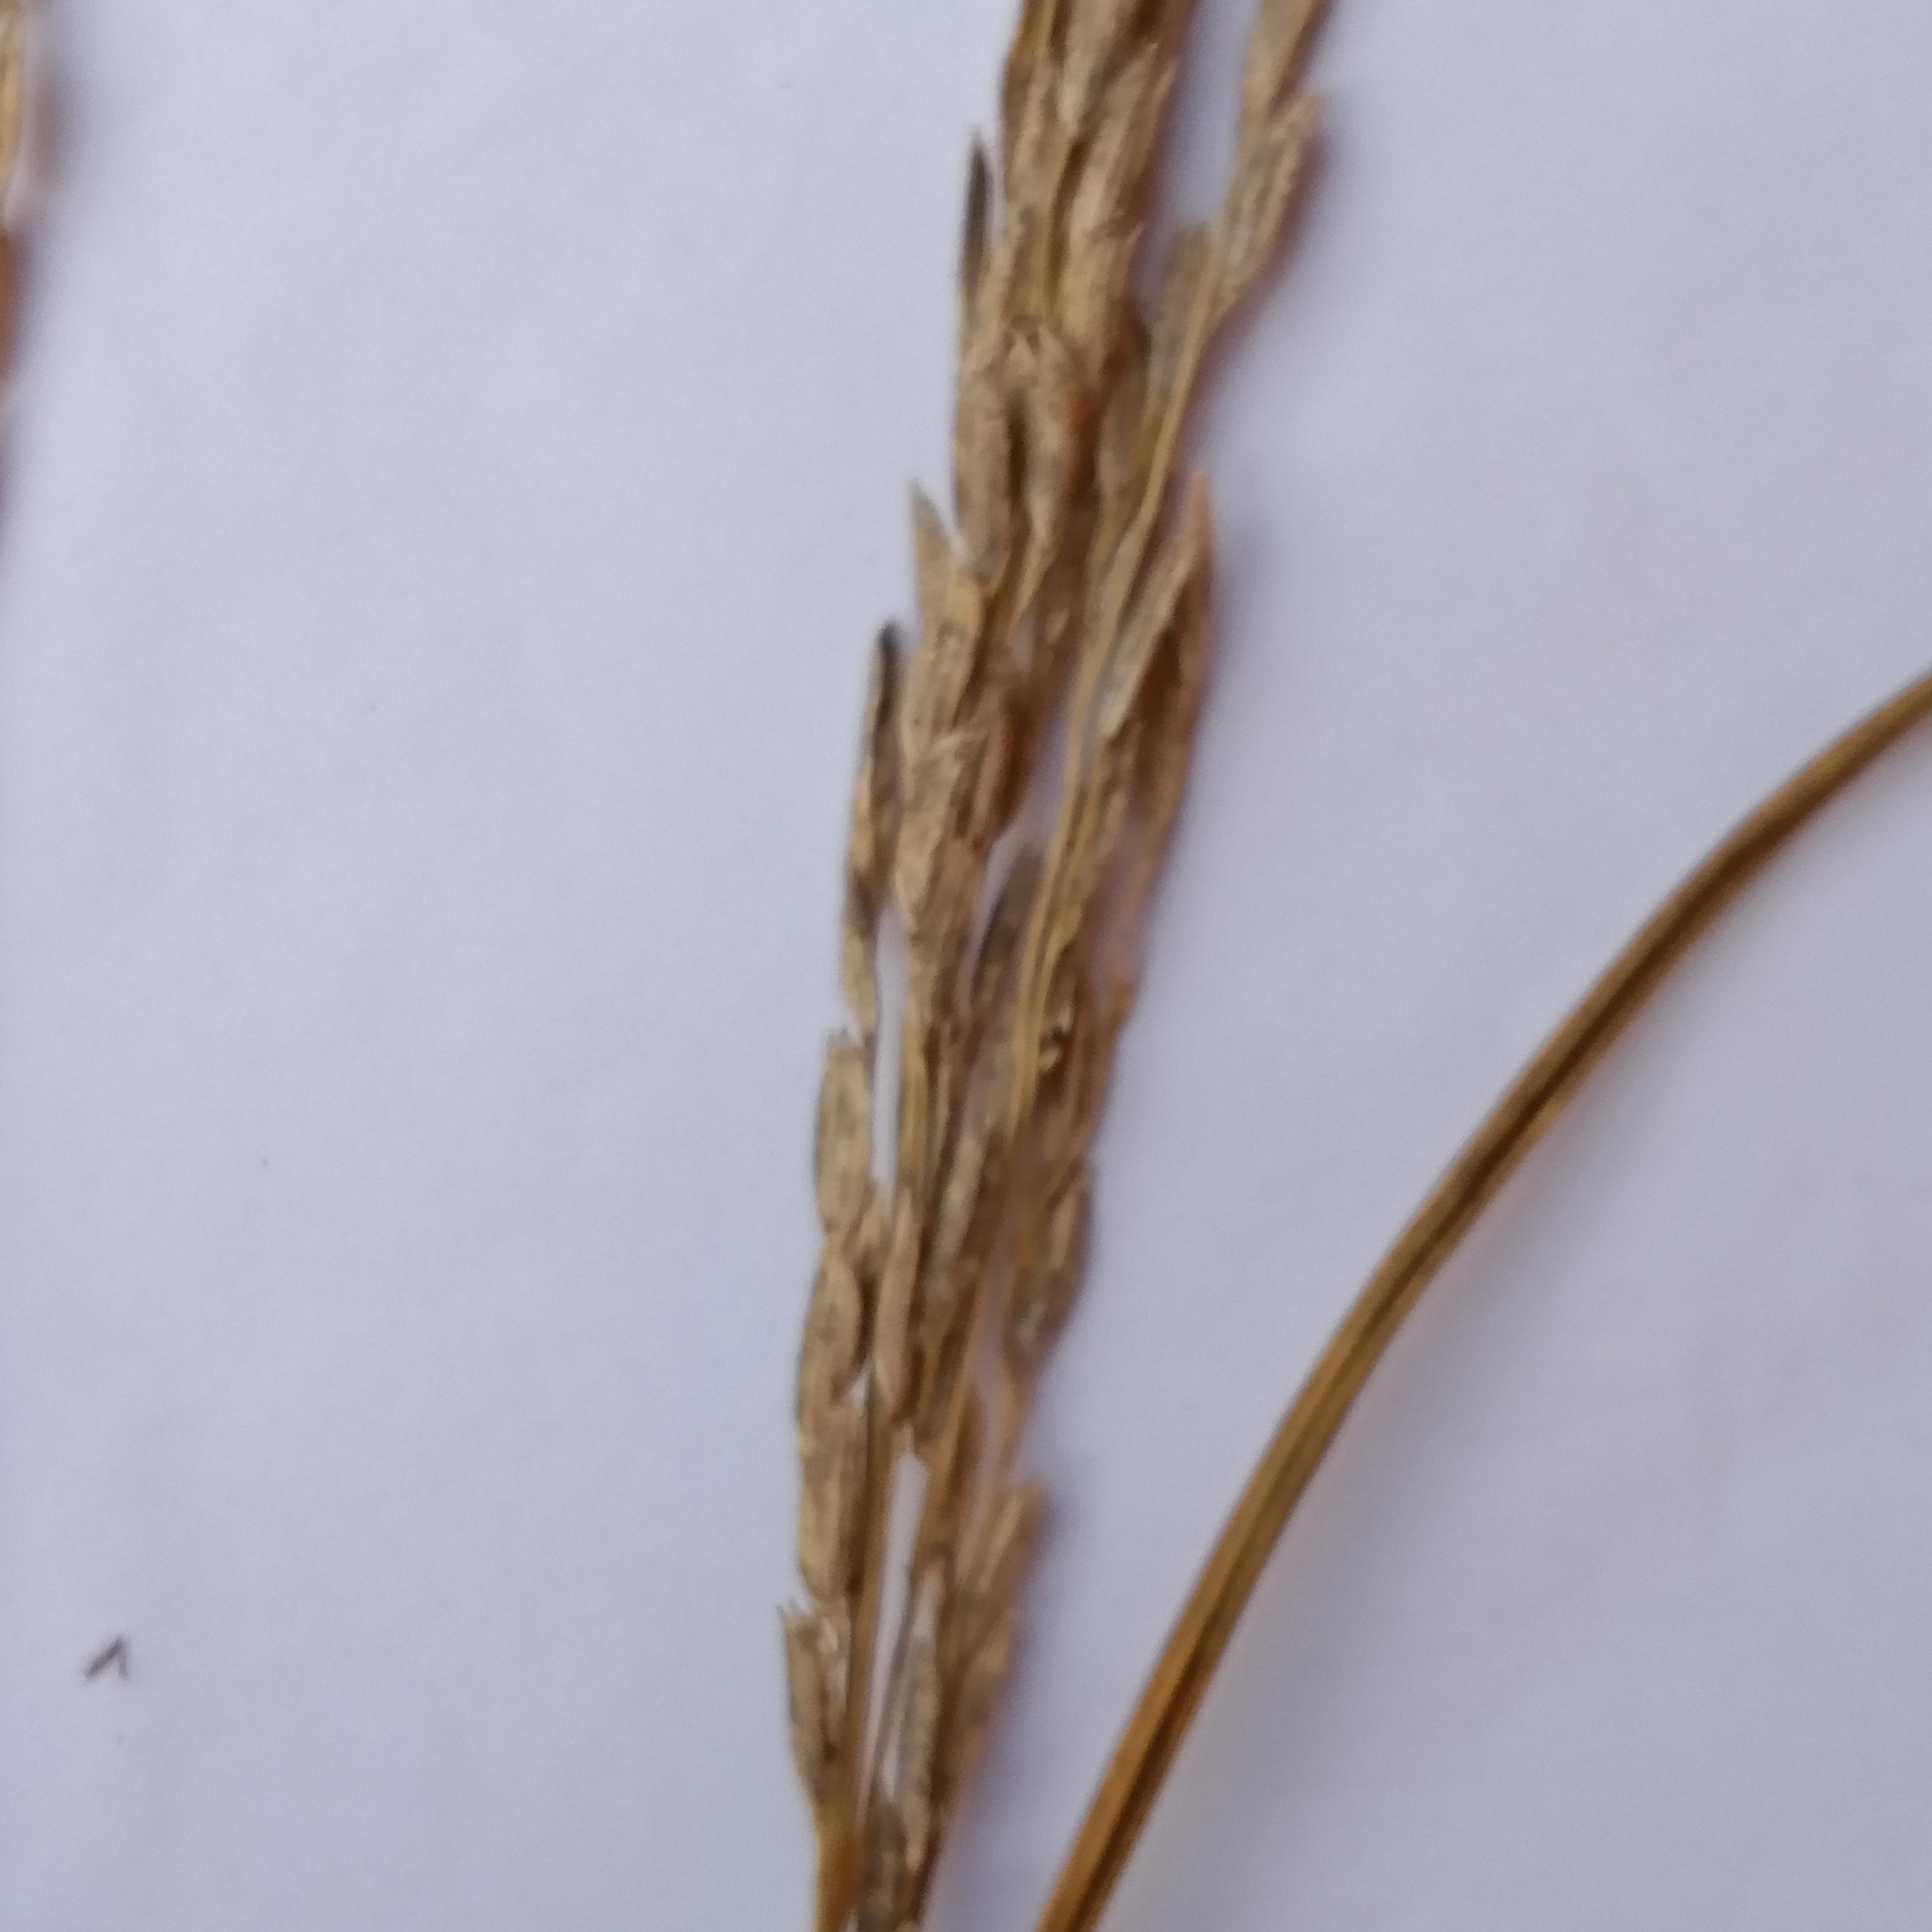
Label: Rice___Neck_Blast